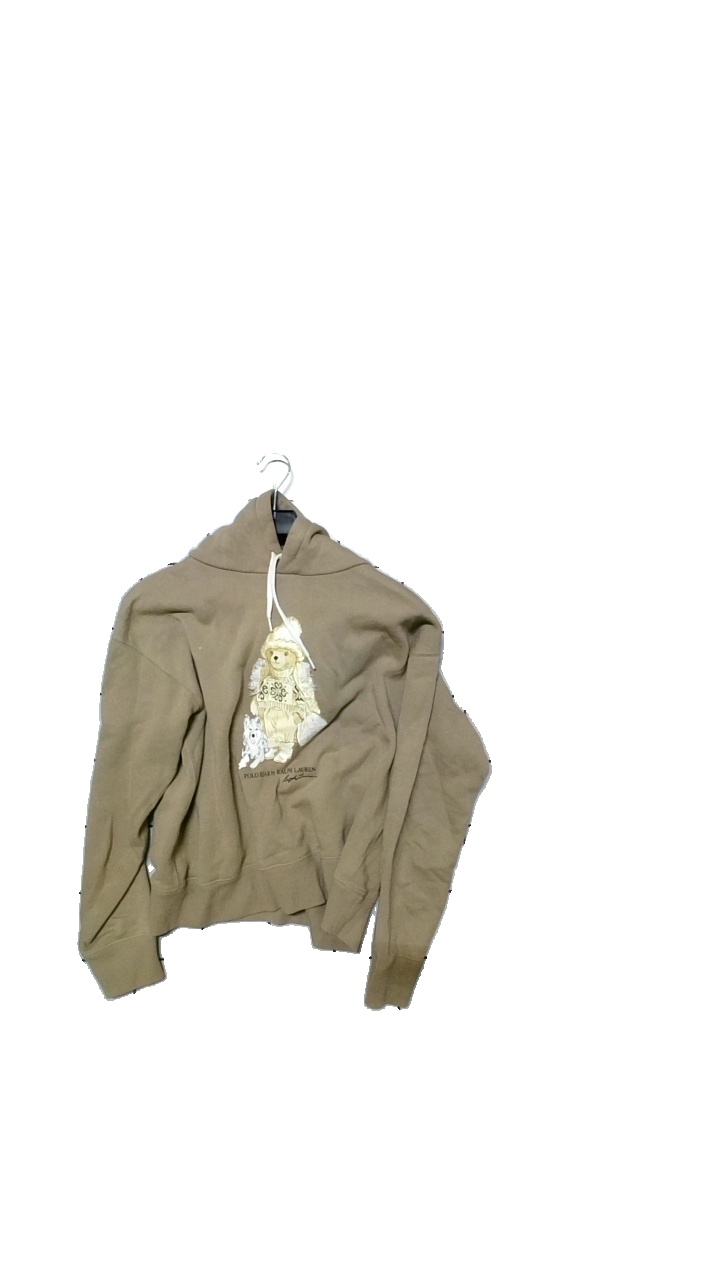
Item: Hoodie (Ladies)
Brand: Ralph Lauren
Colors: Beige
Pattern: Other
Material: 84% cotton, 16% polyester
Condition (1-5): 4
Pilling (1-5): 4
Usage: Reuse
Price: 100-150